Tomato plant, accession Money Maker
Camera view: vertical (180 deg); turntable rotation: 120 degrees
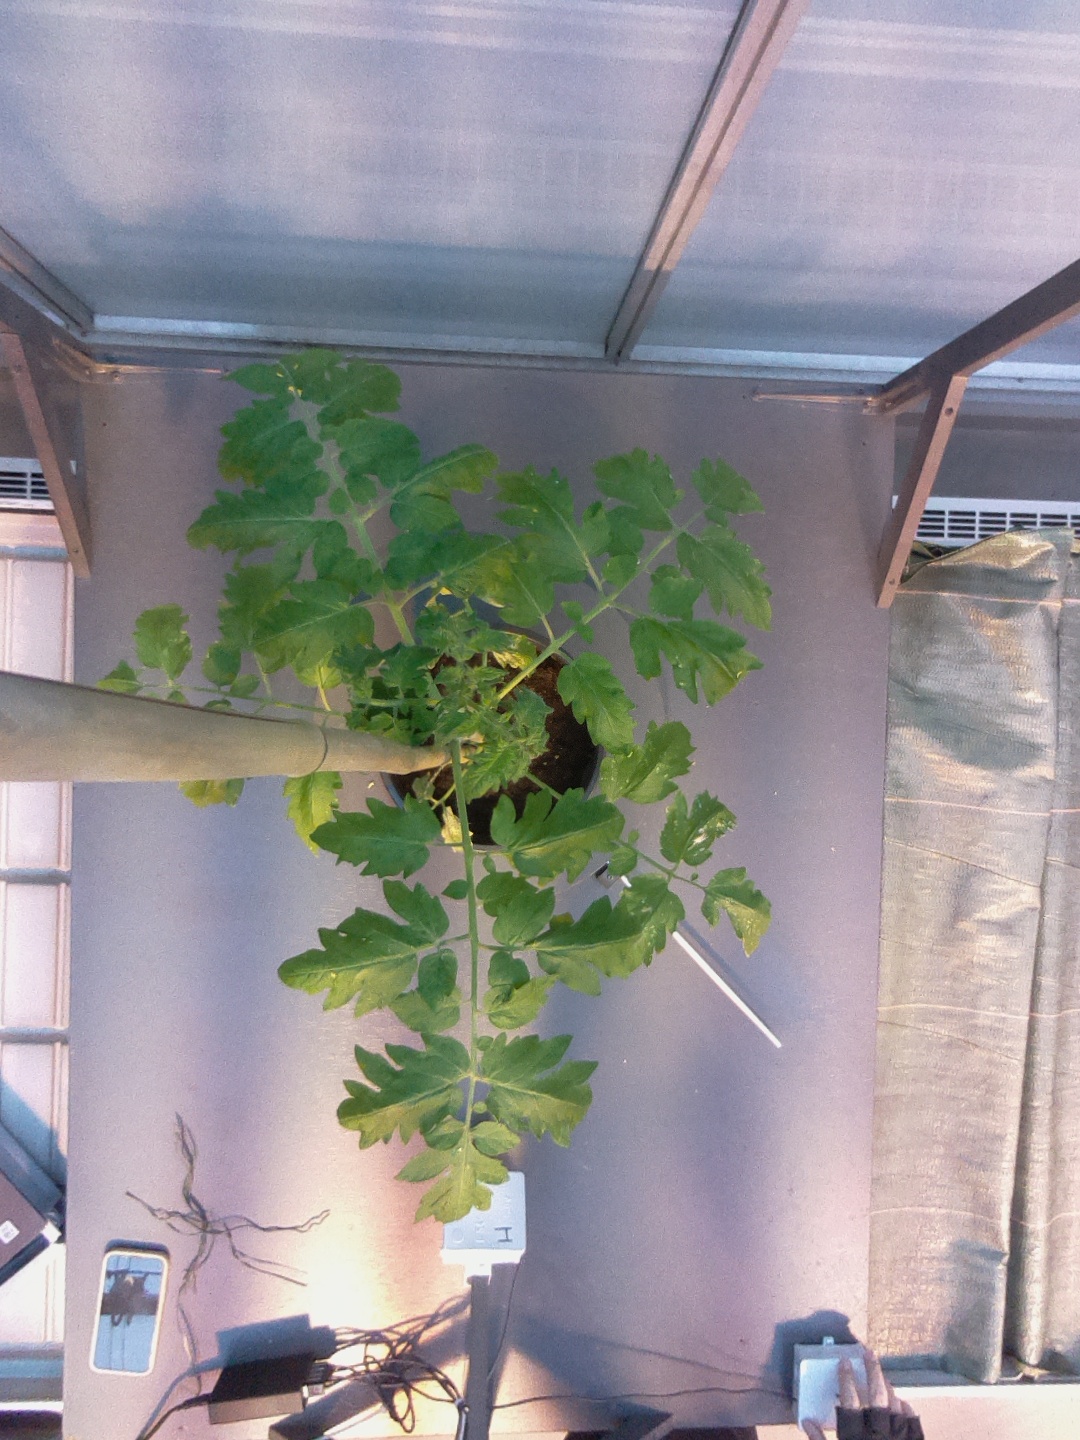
BBCH growth stage 52: 2 inflorescences visible